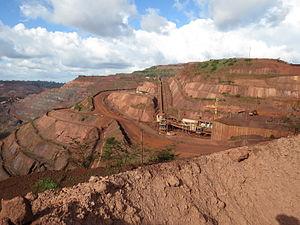
La forêt nationale de Carajás est une forêt nationale brésilienne. Elle se situe dans la région Nord, dans l'État du Pará.